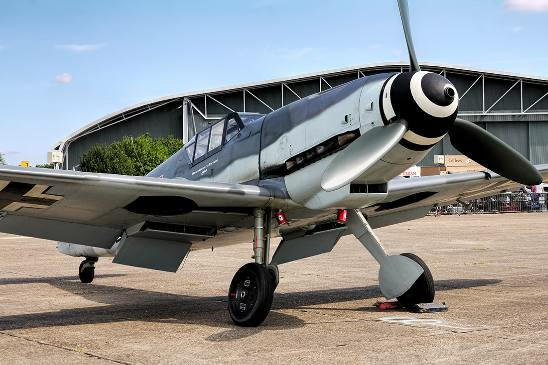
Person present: No